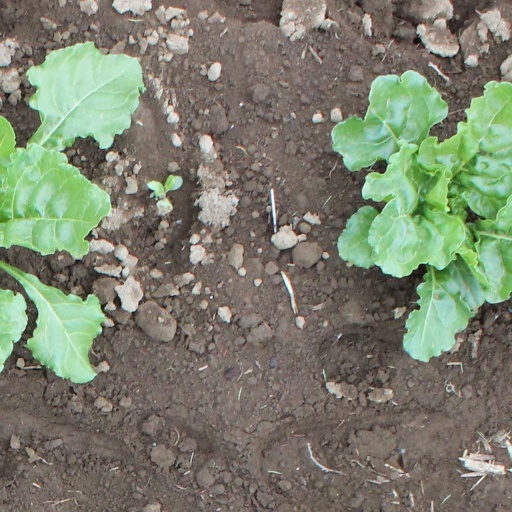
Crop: sugar beet